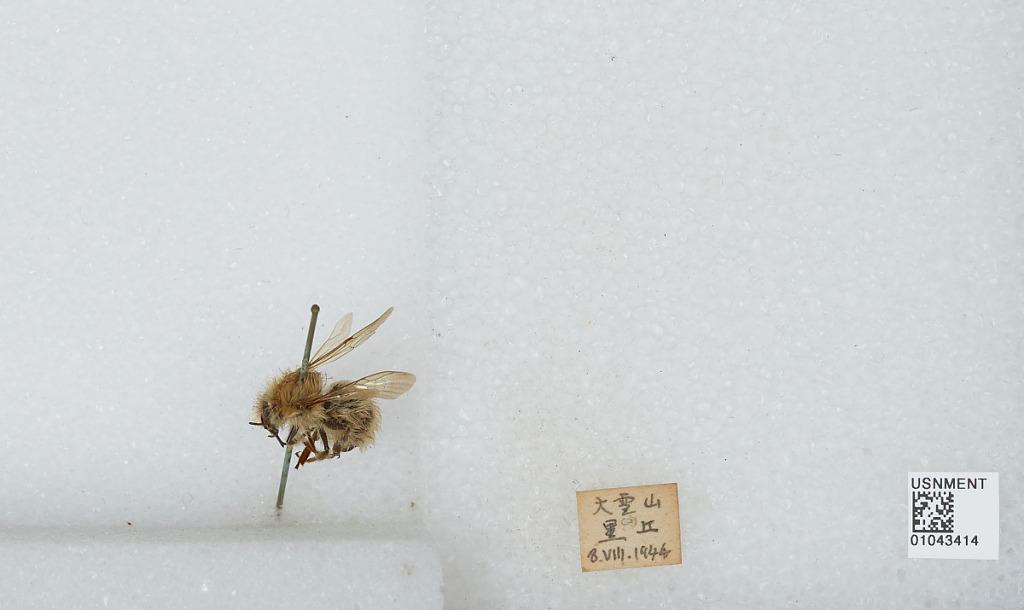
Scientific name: Bombus sp.
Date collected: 1944-8-8